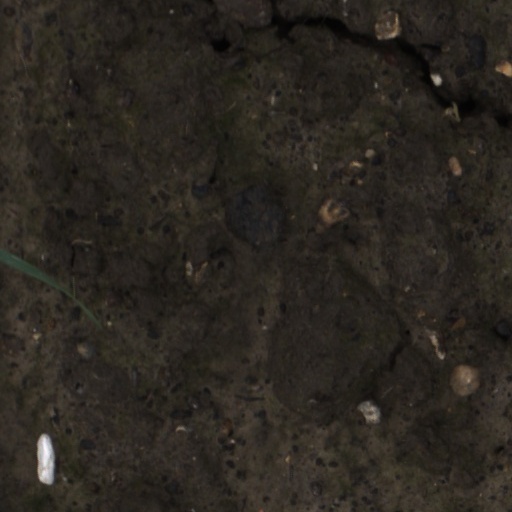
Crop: wheat